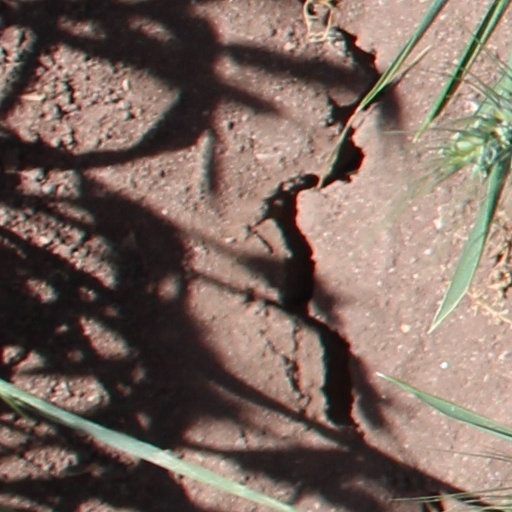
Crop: wheat